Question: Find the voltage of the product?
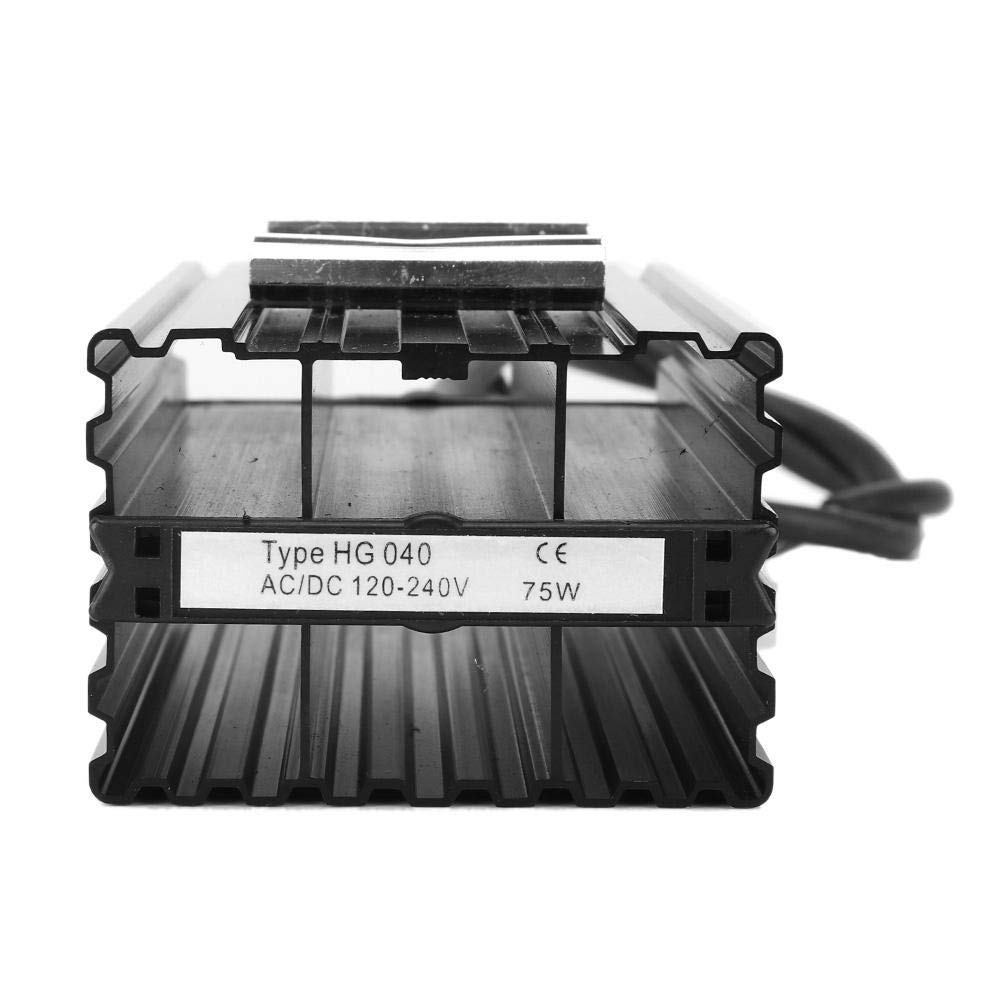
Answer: [120.0, 240.0] volt